The Merry Adventures of Robin Hood

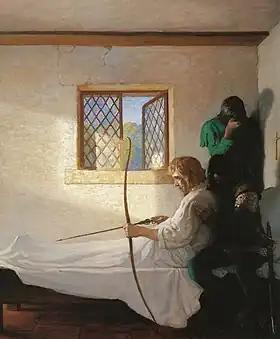
"The Passing of Robin Hood". Painting by N C Wyeth, a student of Pyle. Published in "Robin Hood" by Paul Creswick (1917)

Pyle had been submitting illustrated poems and fairy tales to New York publications since 1876, and had met with success. "The Merry Adventures of Robin Hood" was the first novel he attempted. He took his material from mediaeval ballads and wove them into a cohesive story, altering them for coherence and the tastes of his child audience. For example, he included "Robin Hood and the Curtal Friar" in the narrative order to introduce Friar Tuck as part of retelling the ballad "Robin Hood and Allan-a-Dale", as he needed a cooperative priest for the wedding of outlaw Allan a Dale to his sweetheart Ellen. In the original "A Gest of Robyn Hode", the knight saves the life of an anonymous wrestler who had won a bout but was likely to be murdered because he was a stranger. Pyle adapted it and gave the wrestler the identity of David of Doncaster, one of Robin's band in the story "Robin Hood and the Golden Arrow". In his novelistic treatment of the tales, Pyle thus developed several characters who had been mentioned in only one ballad, such as David of Doncaster or Arthur a Bland.